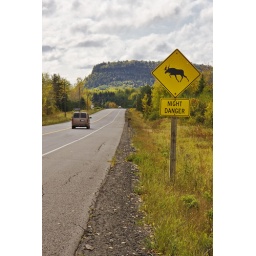
A typical road sign we have seen all the way around the North shore.Northern Lk Superior Trip